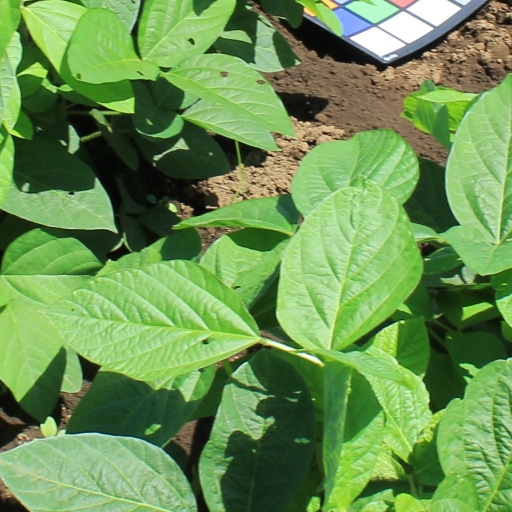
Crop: soybean